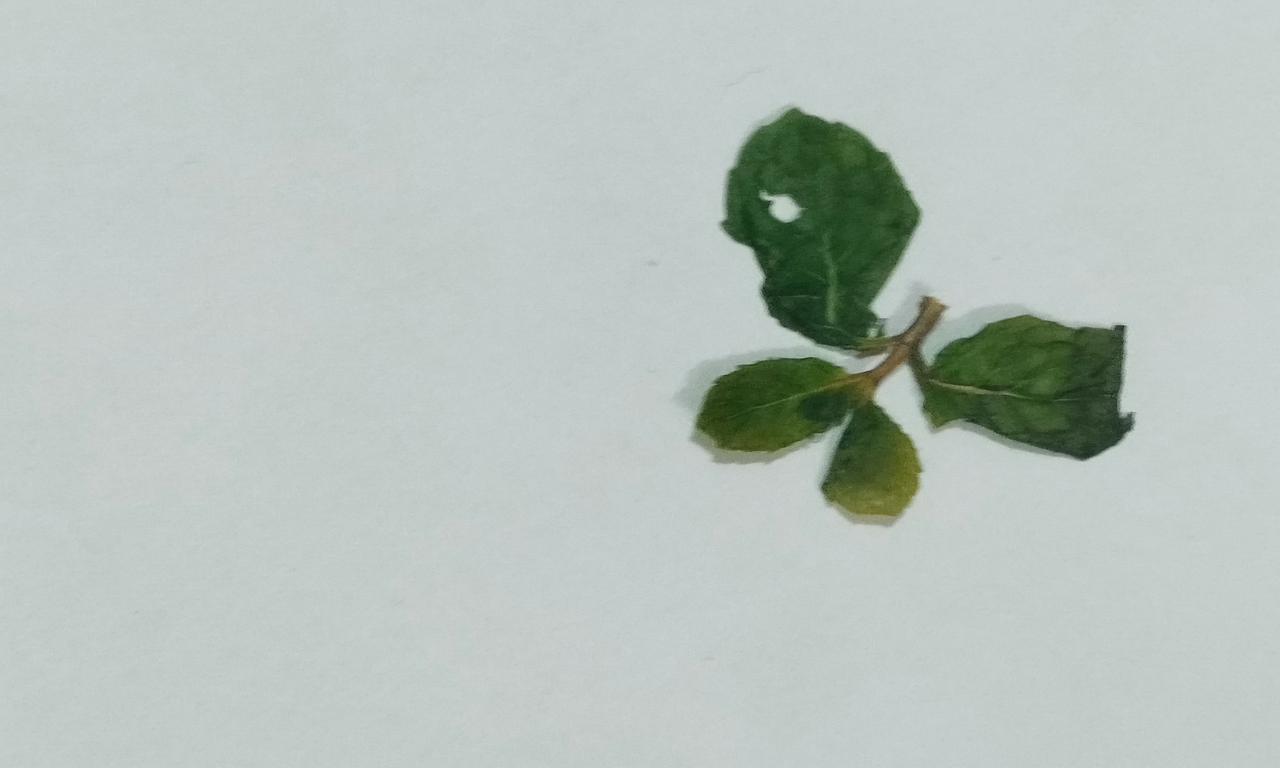
Label: Dried